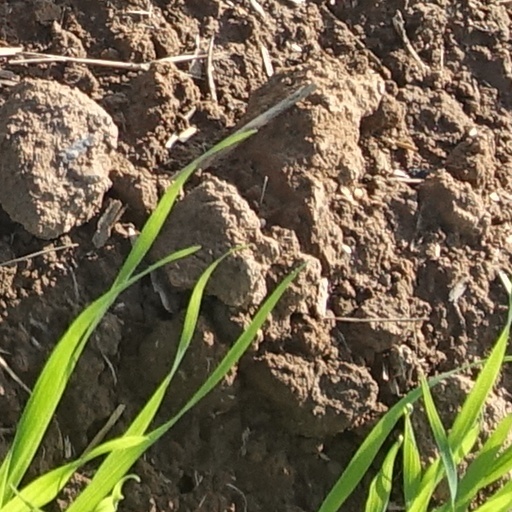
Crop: wheat